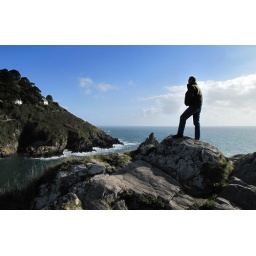
Western Morning View in Western Morning News 2009. My son enjoys the view on the coast path at Polperro Cornwall